New York's 9th congressional district

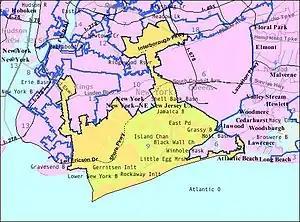
The ninth district from 1993 to 2003

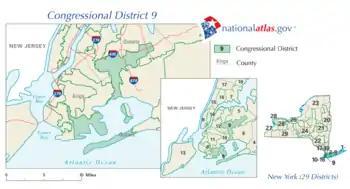

The 9th district is located entirely in the New York City borough of Brooklyn. Brooklyn neighborhoods in the district include: